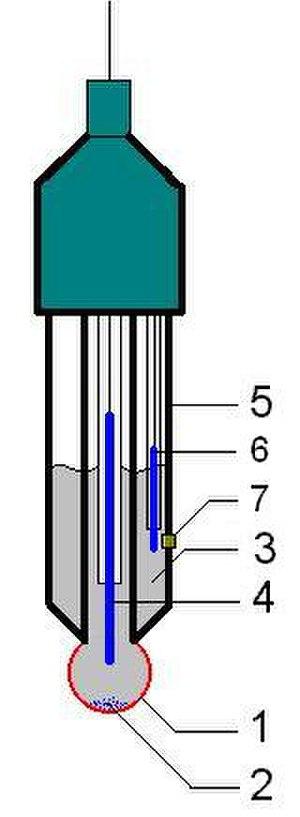
Une électrode est un conducteur électronique, ou ionique captant ou libérant des électrons
Un pH-mètre est un appareil, souvent électronique, permettant la mesure du pH d'une solution.
Mise au point en 1909 par Fritz Haber, l'électrode de verre est le type le plus courant d'électrode de mesure. Elle est principalement utilisée en pH-métrie.